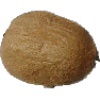
Label: Kiwi 1